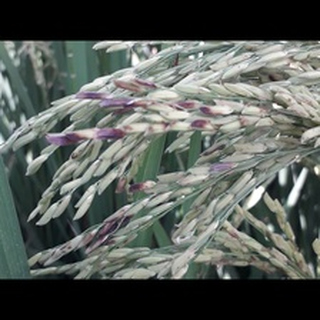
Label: diseased_rice